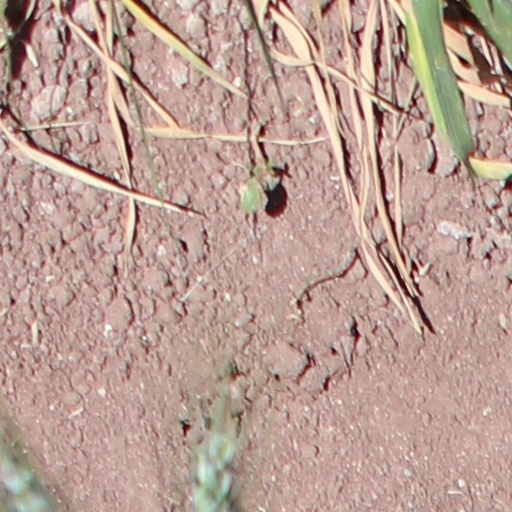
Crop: wheat